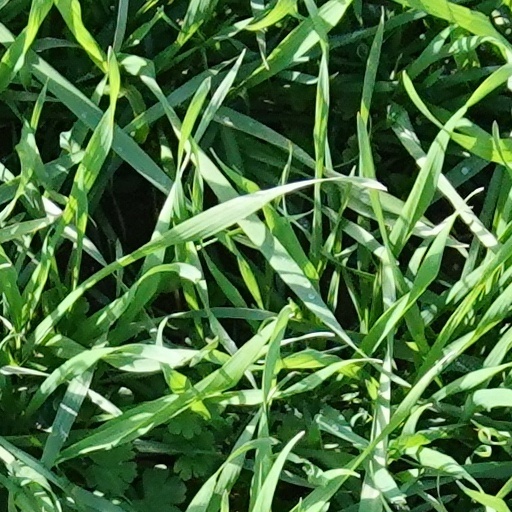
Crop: wheat